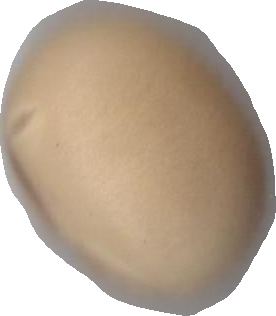
Variety: Grobogan